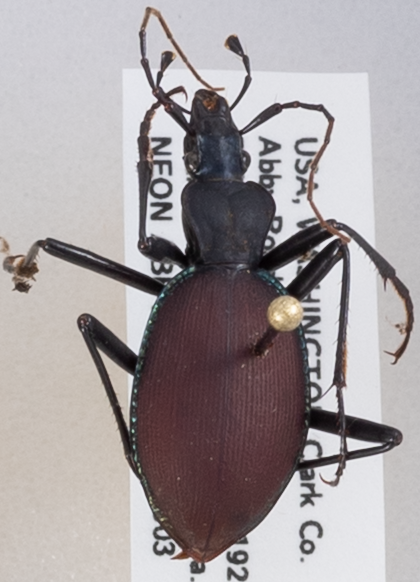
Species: Scaphinotus angusticollis
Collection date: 2019-09-03
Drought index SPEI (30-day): -0.024
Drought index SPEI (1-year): -2.09
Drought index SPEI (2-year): -2.09